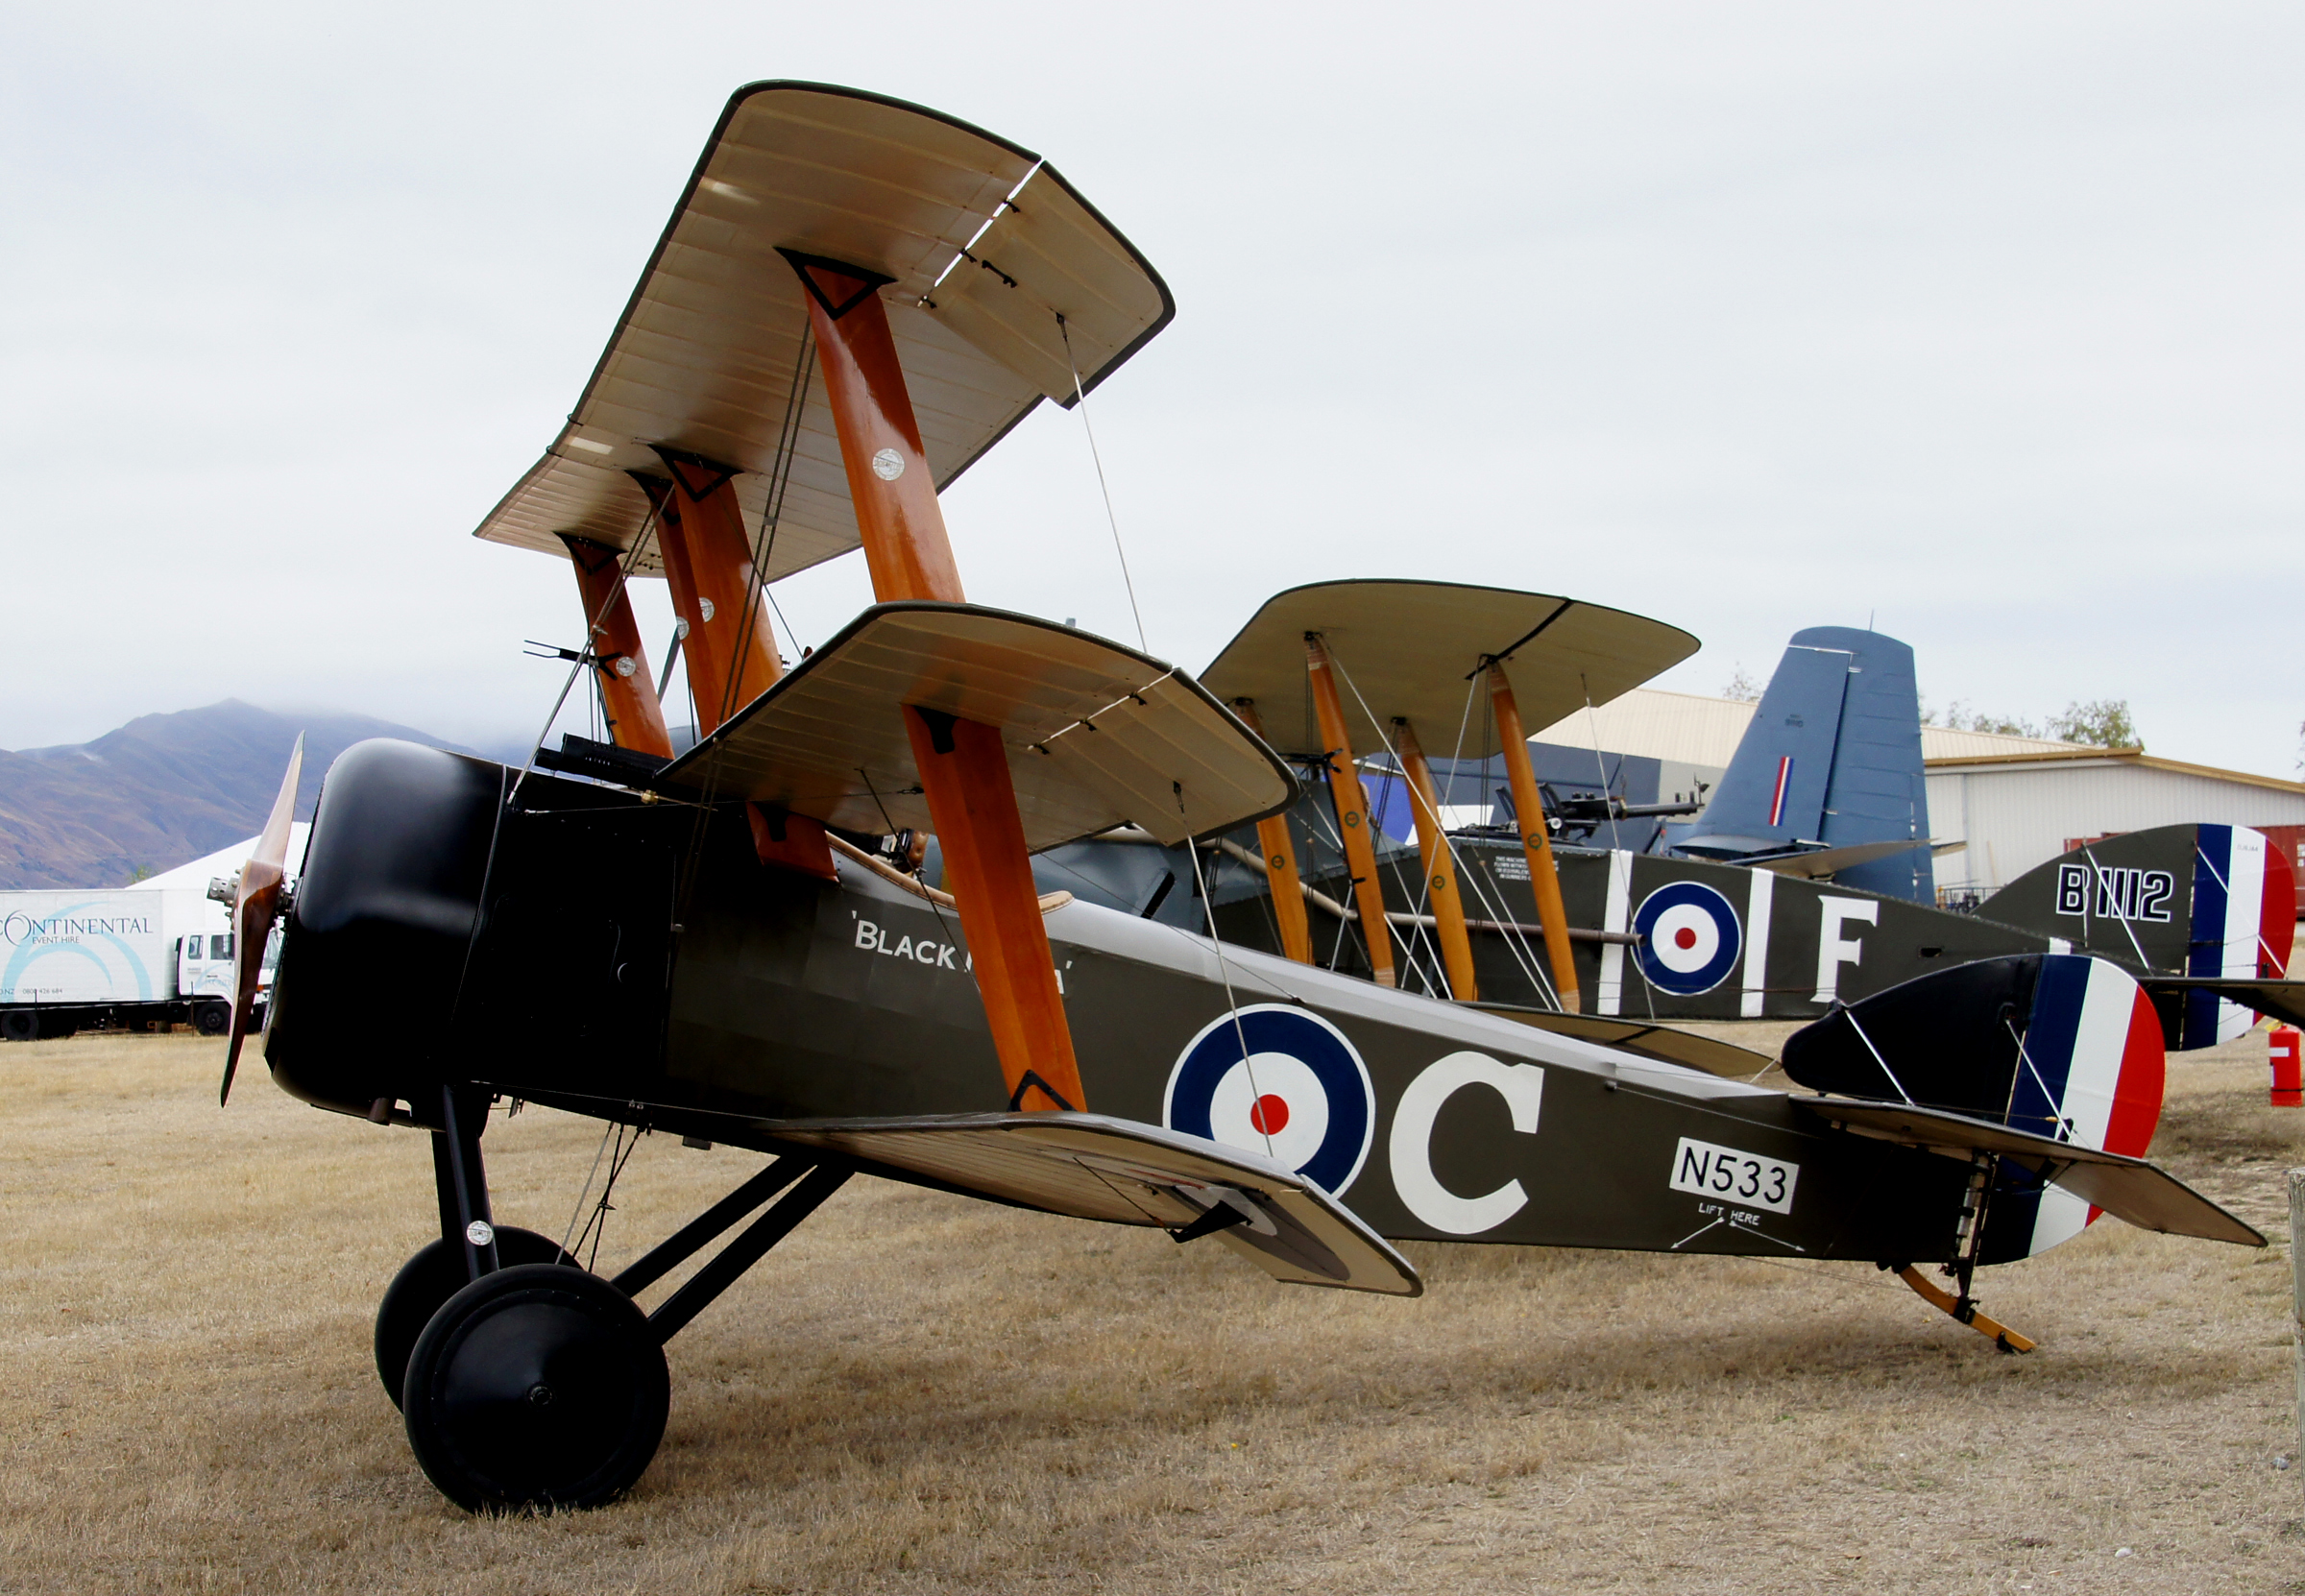
airplane, aircraft, vehicle, aviation, flight, propeller, planes, sonyalpha, sopwithtriplane, ww1aircraft, warbirds, airshows, fighteraircraft, firstworldaircraft, airshow, biplane, fighter aircraft, military aircraft, atmosphere of earth, aircraft engine, boeing stearman model 75